Question: Please indicate a possible affordance area of the frisbee that can be used for holding
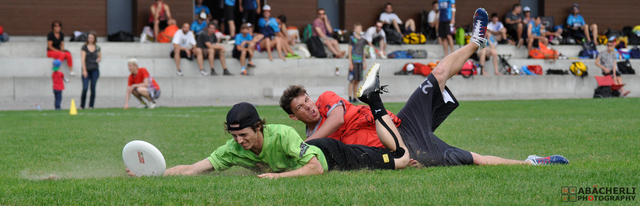
Answer: [120.834, 138.507, 169.255, 180.262]